Transylvania (board game)

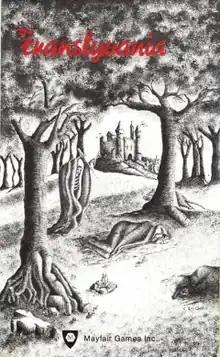
Cover with title misspelled "Translyvania"

Transylvania is a microgame published by Mayfair Games in 1981 that simulates a battle between Transylvanian villagers and the evil forces that surround them.